3Com

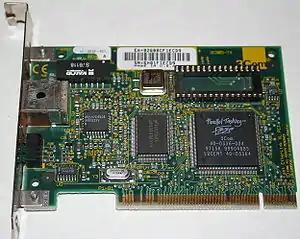
3Com 3c905-TX 10/100 PCI network interface controller

In 1997, 3Com merged with USRobotics (USR), a maker of dial-up modems, and owner of Palm, Inc. USRobotics was known for its Sportster line of consumer-oriented modems, as well as its Courier business-class modem line. This merger spelled the beginning of the end of 3Com. In addition to consumer network electronics, USRobotics was a well-known manufacturer of a dialup access server, the "Total Control Hub", rebadged by 3Com as the "Total Control 1000", based largely on its Courier modem technology. This key business product competed against Cisco's AS5200 access server line in the mid-1990s as the explosion of the Internet led to service provider investment in dialup access server equipment. 3Com continued the development of the Total Control line until it was eventually spun off as a part of Commworks, which was then acquired by UTStarcom.